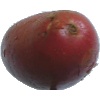
Label: Potato Red Washed 1